Tim Ross

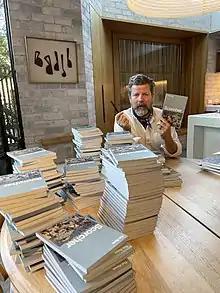
Tim Ross with his best selling book "Scorcher"

In 2017, Ross launched his second book, "The Rumpus Room", capturing nostalgic short stories about life in Australia's suburbs in the 1960s, 1970s and 1980s.